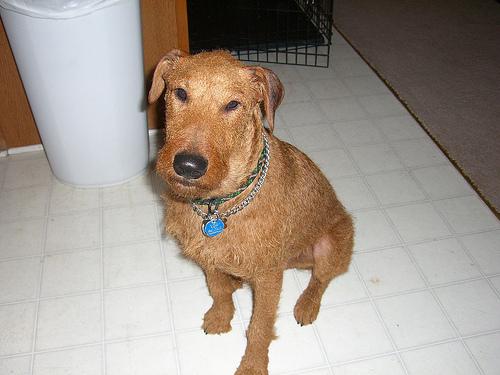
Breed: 207-n000036-Irish_terrier